The Adventures of Doctor Eszterhazy

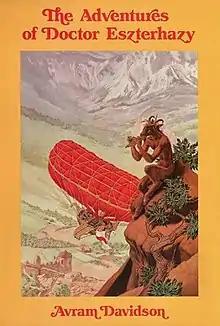
Cover of first edition

The Adventures of Doctor Eszterhazy is a collection of historical mystery fantasy short stories by Avram Davidson featuring his scholarly detective character Doctor Eszterhazy and set in an imaginary European country. It was first published in hardcover by Owlswick Press in January 1991, with an ebook edition issued by Gateway/Orion in August 2013. The book is an expansion of the earlier collection "The Enquiries of Doctor Eszterhazy" (1975), adding five more stories written later but set earlier; the only Eszterhazy story it left uncollected was 1988's "The Odd Old Bird."